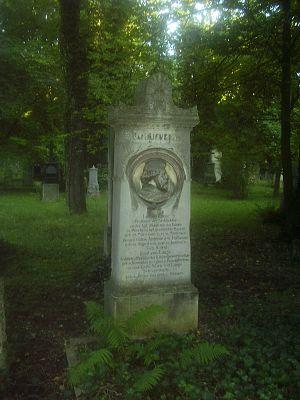
Ludwig Lange est un peintre et architecte allemand.